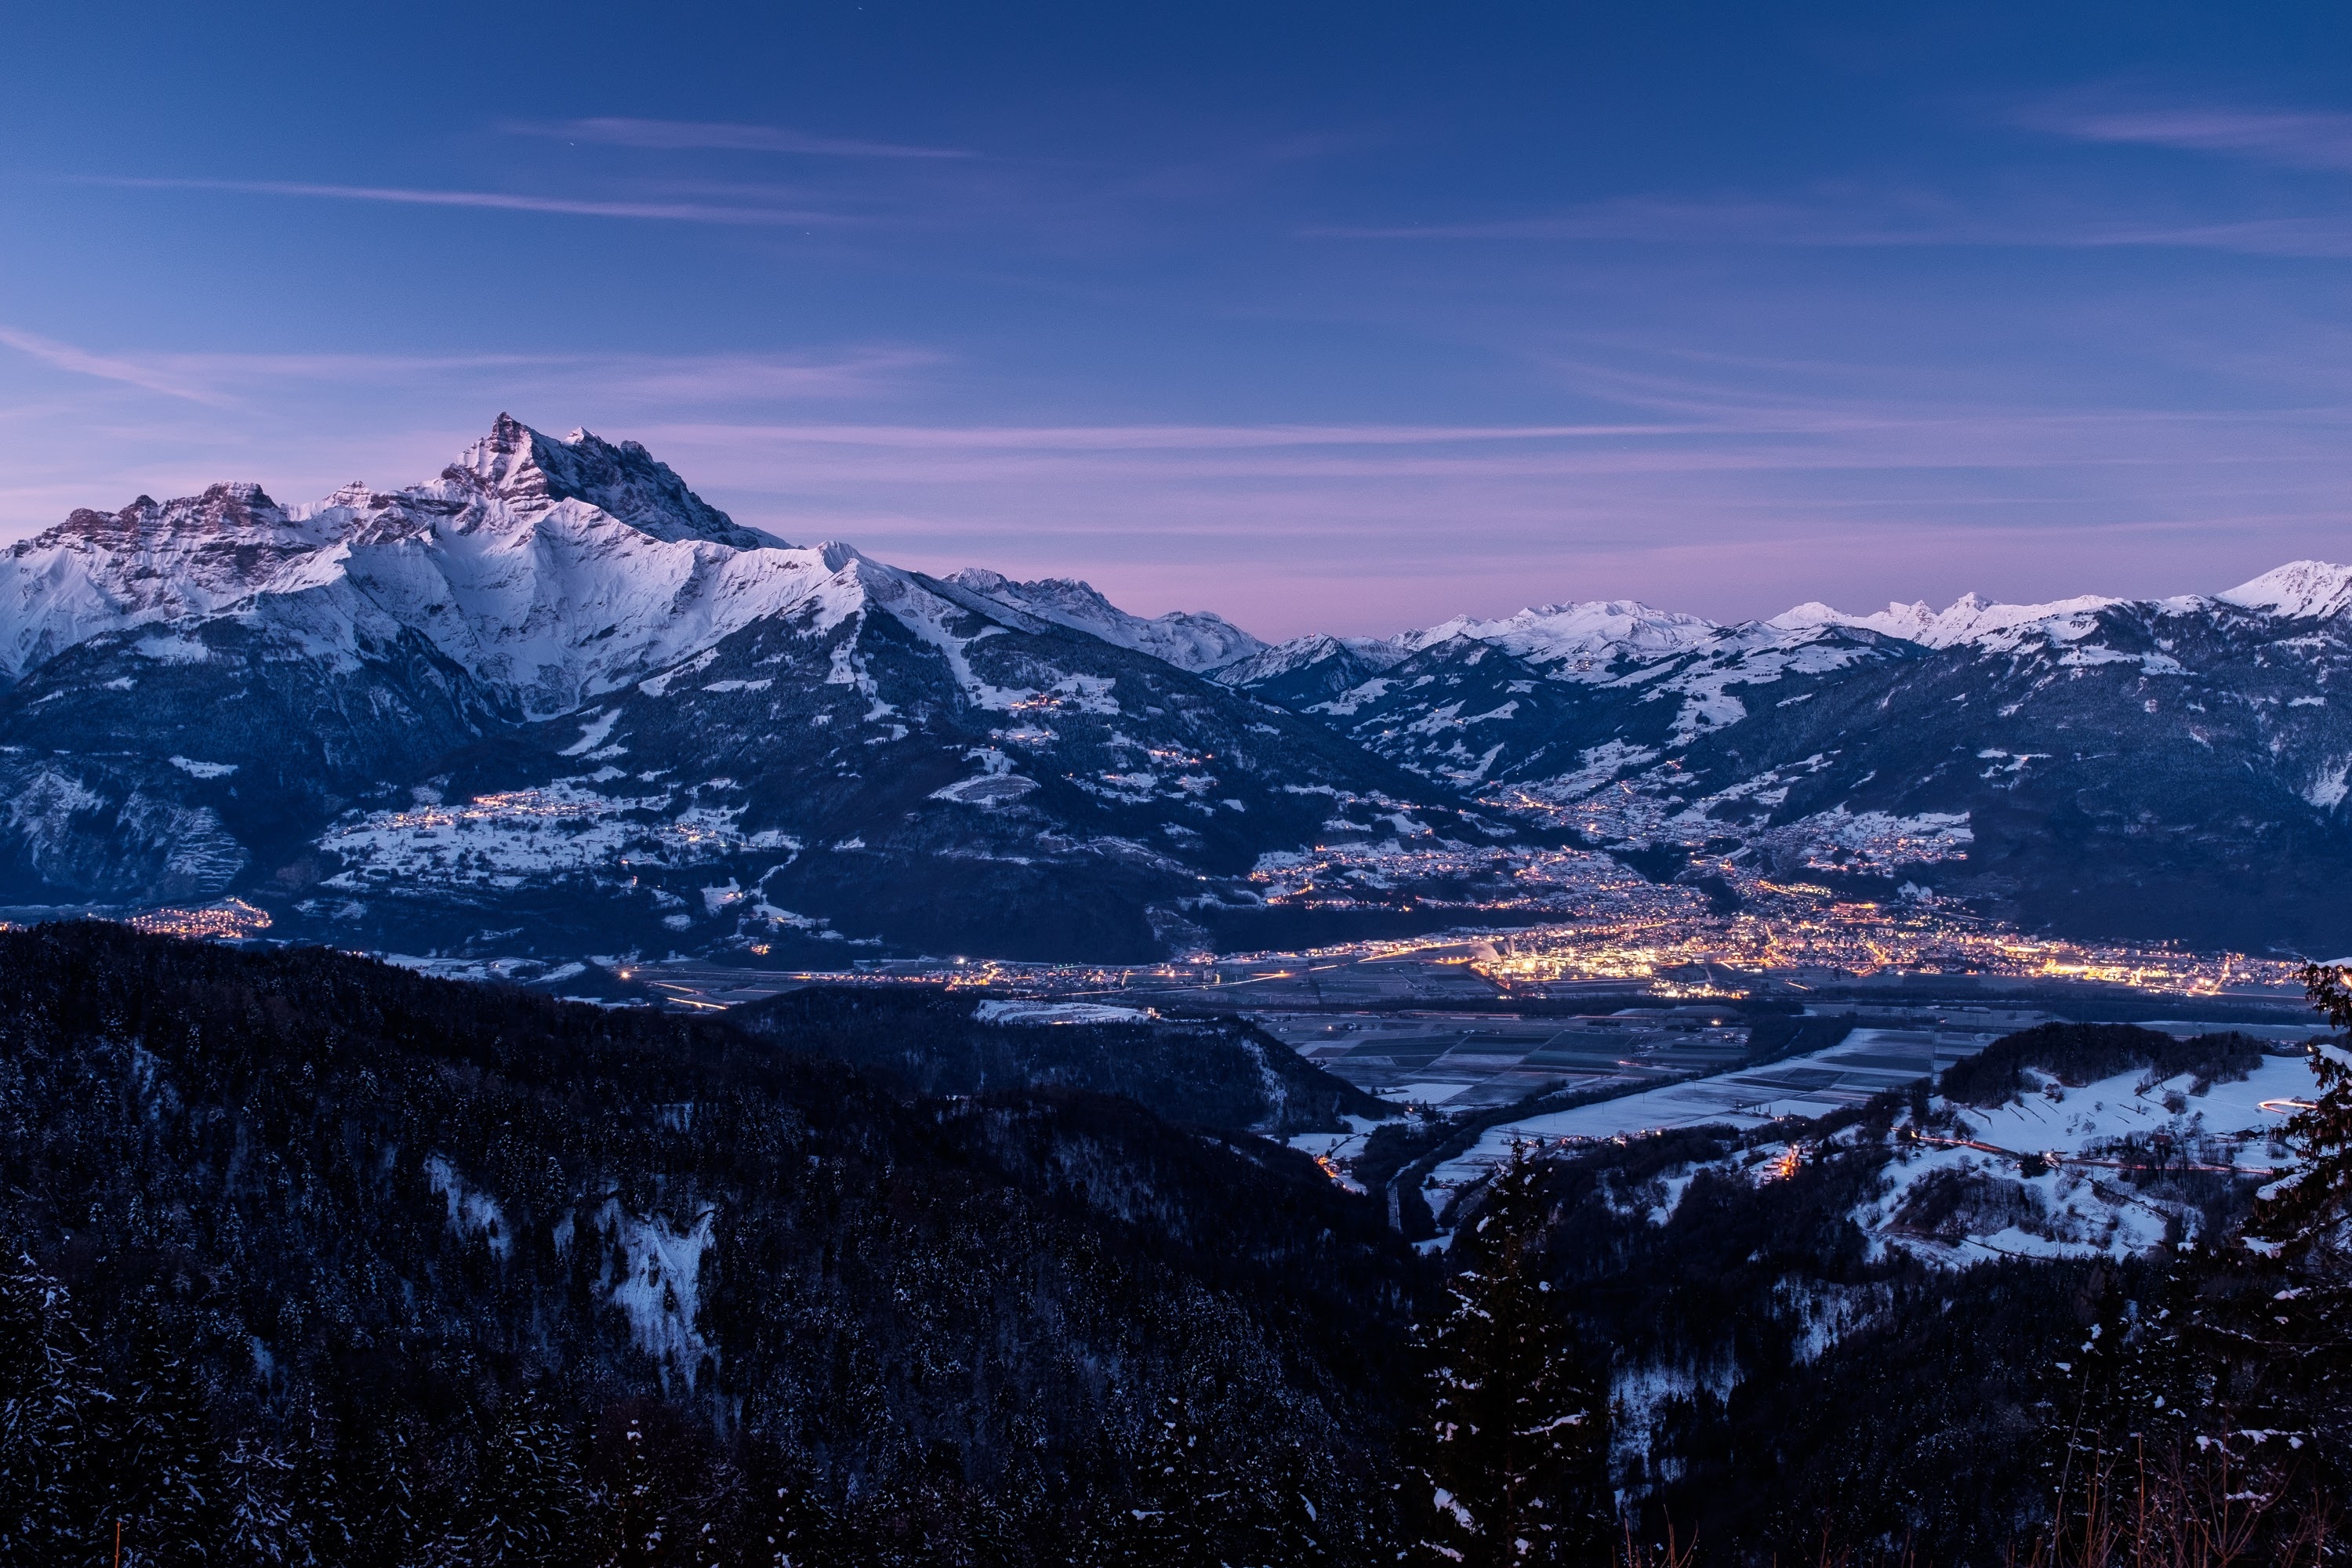
landscape, nature, mountain, snow, winter, cloud, sunrise, dawn, mountain range, panorama, weather, mountain top, ridge, mountain ridge, summit, alps, plateau, fell, landform, geographical feature, mountainous landforms, geological phenomenon